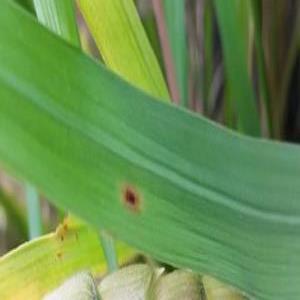
Disease: Brownspot